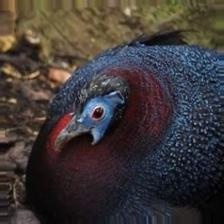
Species: BULWERS PHEASANT
Scientific name: LOPHURA BULWERI